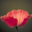
Label: poppy